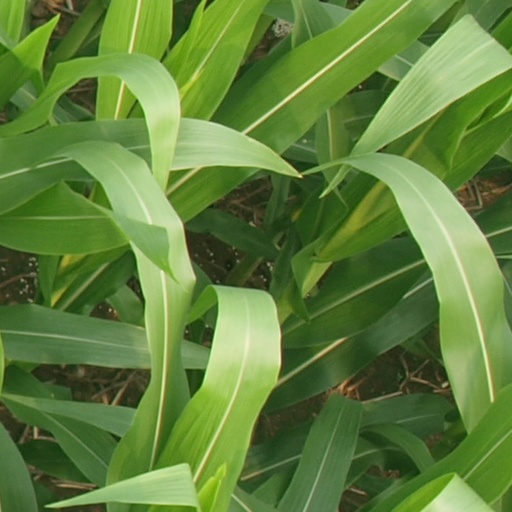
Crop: maize; corn